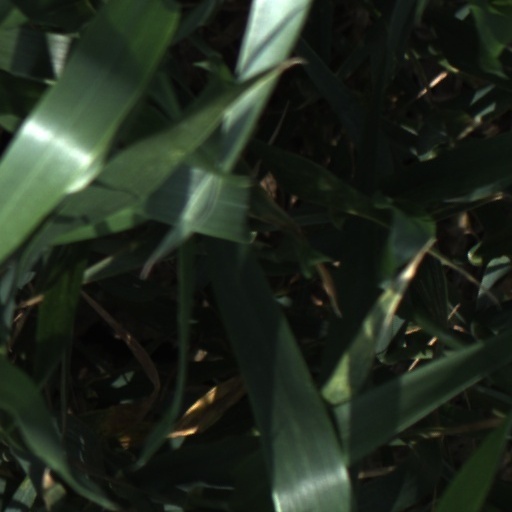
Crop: wheat